Describe the emotion expressed in this image:  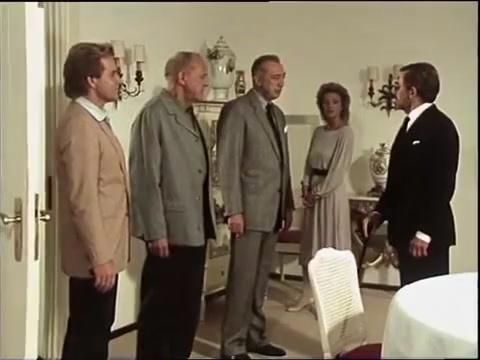
This person displays Pain, valence and arousal with low intensity.